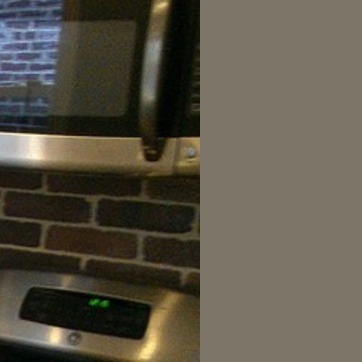
Material: brick